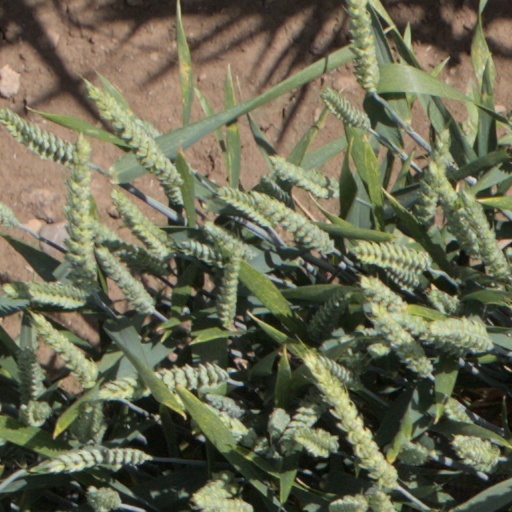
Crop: wheat